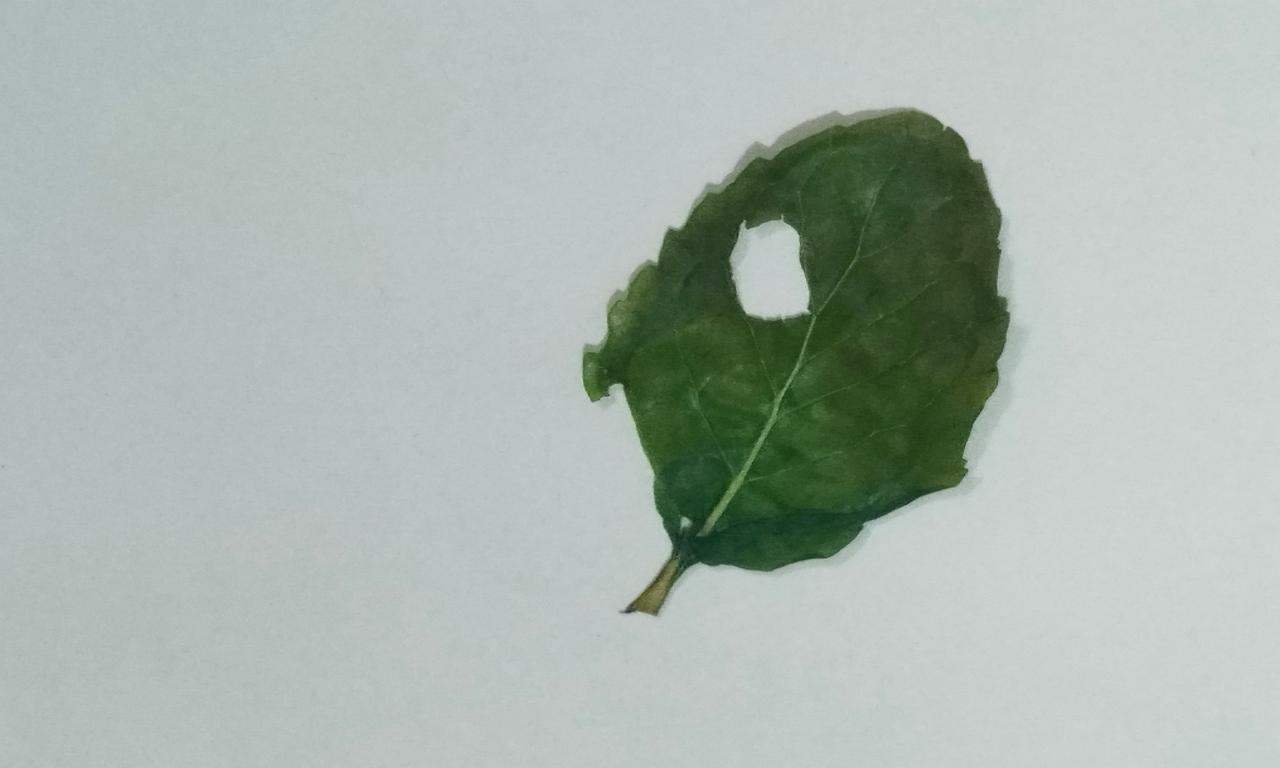
Label: Dried